Paola Krum

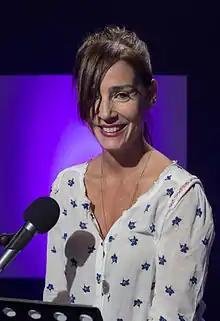
Paola Krum on February 27, 2015 at the event "Somos Todas Mujeres" of TV Pública at the Ministry of Culture in Buenos Aires.

Andrea Paola Krum (born June 21, 1970) better known as Paola Krum is an actress, singer, and dancer.